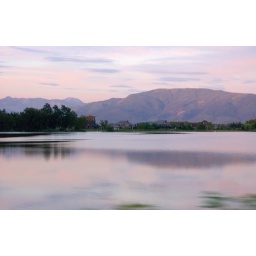
This lake is near the road up by the Wa/B.C. border.